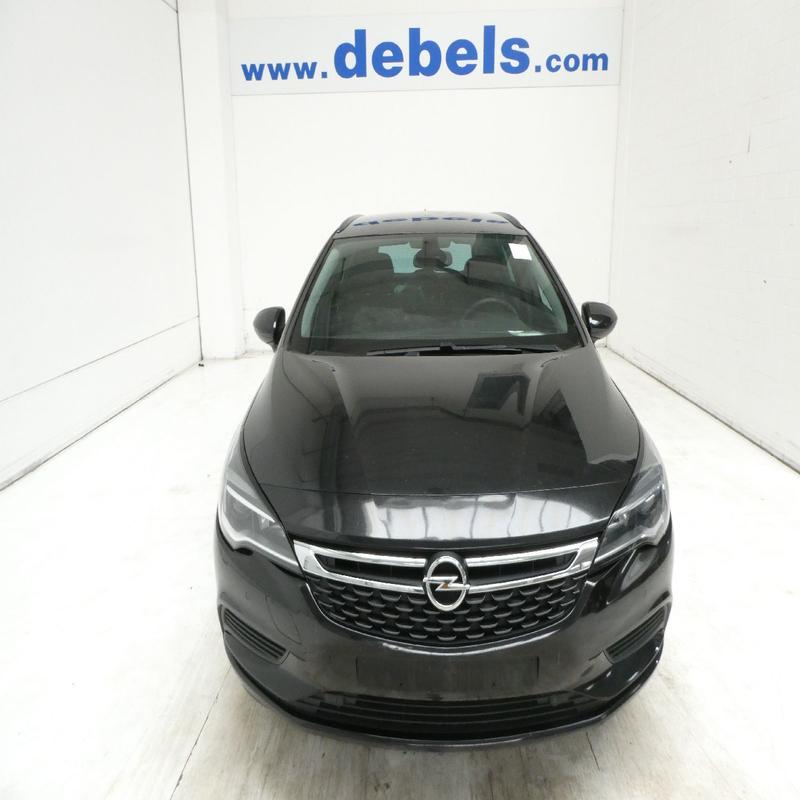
Aucun dommage détecté.
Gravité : aucun